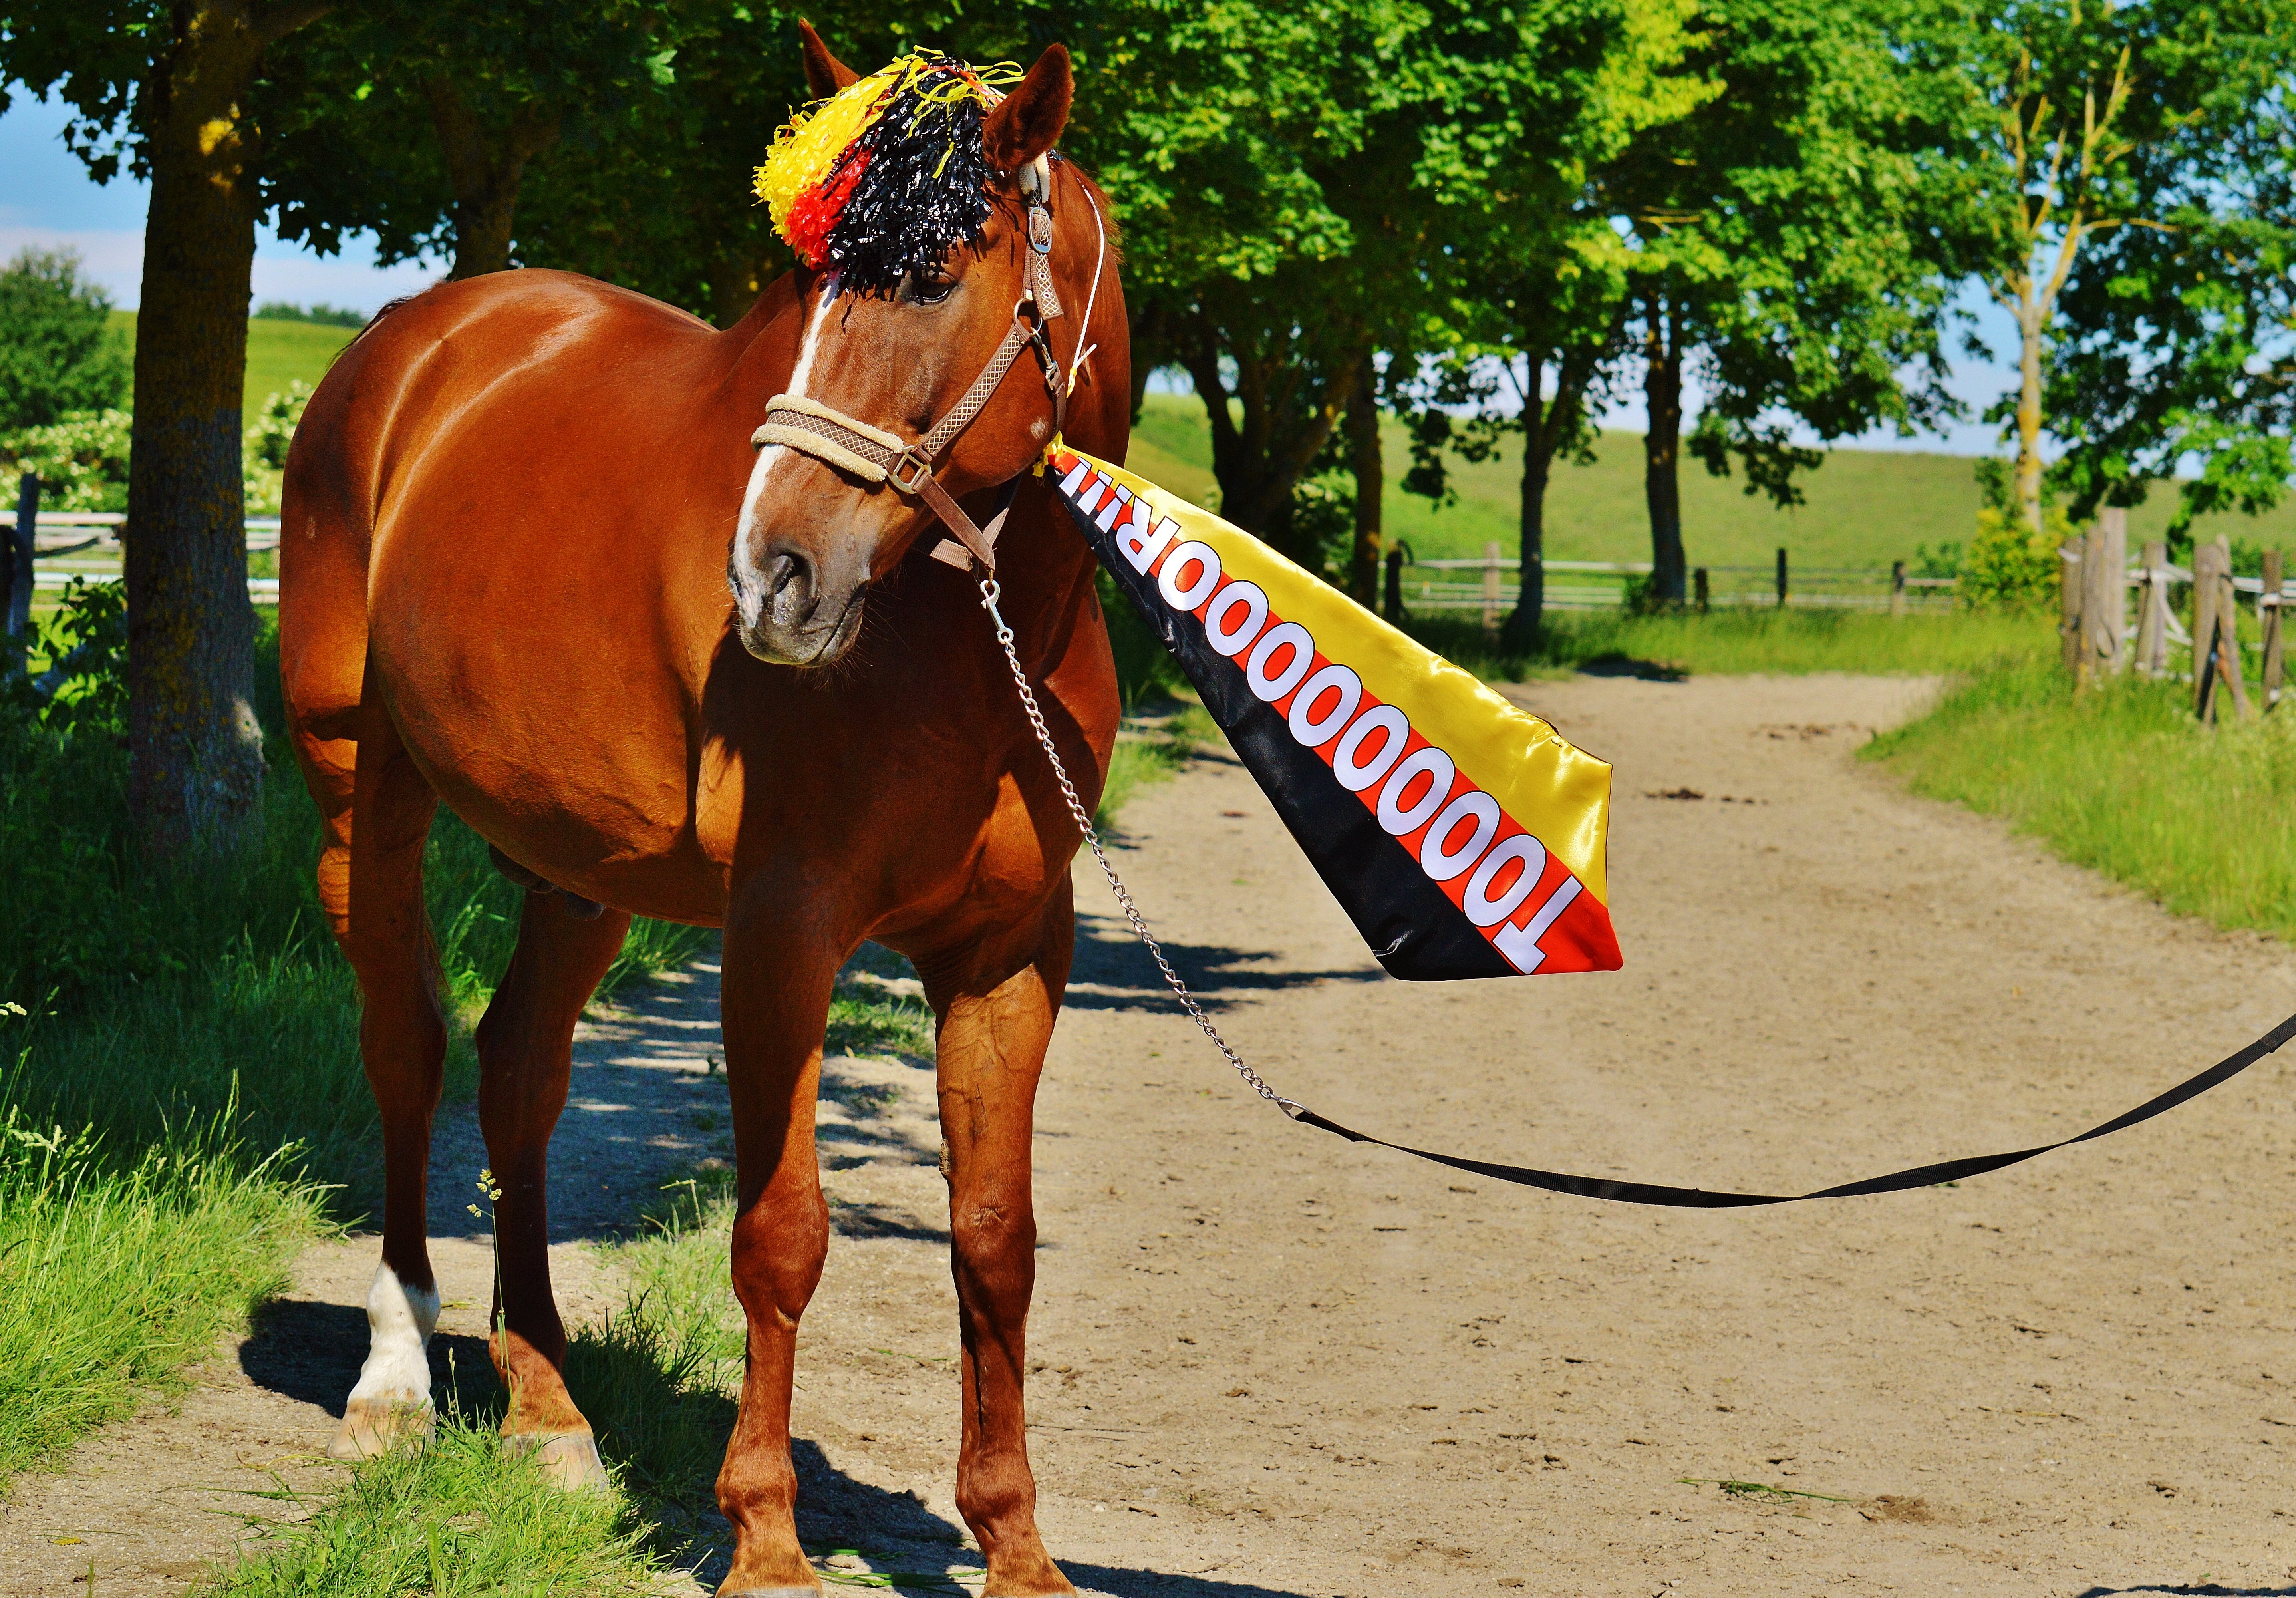
hair, sport, play, sweet, cute, france, horse, stallion, football, stadium, 2016, competition, sports, cap, racing, em, funny, mare, germany, jockey, tournament, equestrianism, eventing, world championship, european championship, horse like mammal, animal sports, english riding, equestrian sport